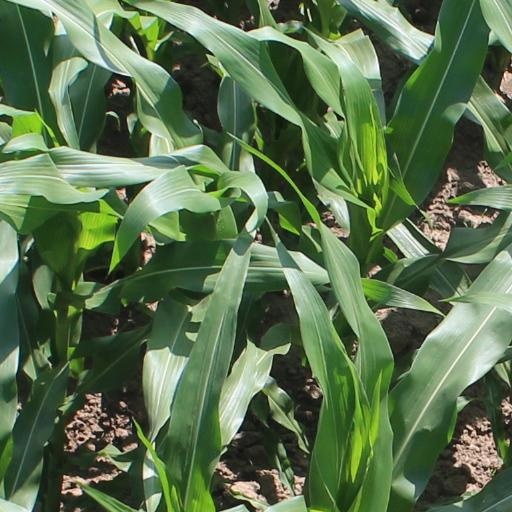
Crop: maize; corn